Gandy dancer

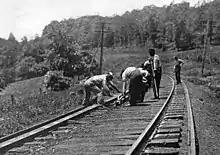
A railroad section gang – including common workers sometimes called gandy dancers – responsible for maintenance of a particular section of railway. One man is holding a bar, while others are using rail tongs to position a rail. Photo published in 1917.

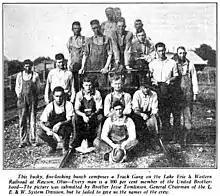
Photo of railroad maintenance section crew, Lake Erie & Western Railroad, Rawson, Ohio, 1920

Gandy dancer is a slang term used for early railroad workers in the United States and Canada, more formally referred to as "section hands", who laid and maintained railroad tracks in the years before the work was done by machines.